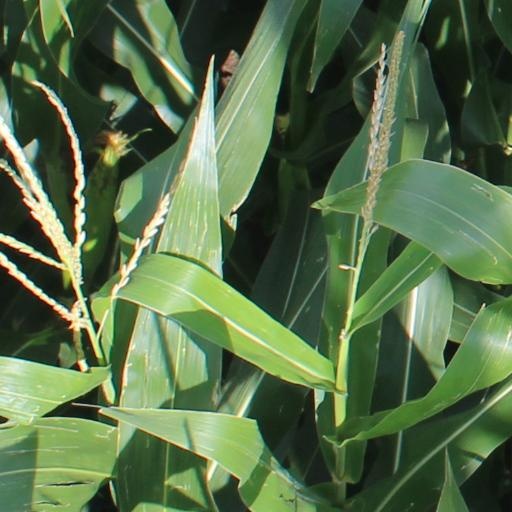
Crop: maize; corn